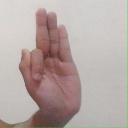
अक्षर: फ